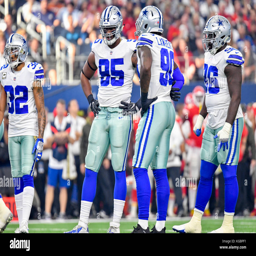
defensive tackle athlete # 95 during a football game